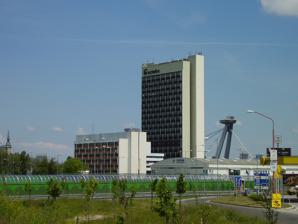
Building: Incheba
Country: Slovakia
Year built: 1967
Convention center in Bratislava, Slovakia Incheba Main Building Incheba Main Building General information Status Completed Location Petržalka , Bratislava , Slovakia Address Viedenská cesta 5, Bratislava 85101 Coordinates 48°08′02″N 17°05′56″E / 48.13384°N 17.09879°E / 48.13384; 17.09879 Completed 1967 Height Roof 85.6 m (281 ft) Technical details Structural system Concrete Floor count 19 Design and construction Architect(s) Vladimír Dedeček Incheba ( Expo ) (formerly stylized as Incheba €XPO ) (abbreviated from ( I )nternational ( CHE )mical ( B )ratislav( A )) is a congress and exposition centre located in the Petržalka borough of Bratislava , Slovakia in SNP bridge 's proximity. It includes multi-use exhibition halls, a parking lot with 4,500 places, a 19-floor 85.6 metres (281 ft) tall main office building and the Incheba Hotel. The fair program is oriented to areas such as construction, tourism, gastronomy, chemical industry, automobile industry, cosmetics, fashion, medical equipment and arts. The Coneco, Incheba, Slovmedica and Slovfarma fairs have been included in the UFI [ fr ] calendar. It is also used for events such as concerts, conferences and tournaments. In 2006, more than a million people visited Incheba, of which 700,000 came to a total of 49 expositions, shows and fairs and 338,000 to other events. Gallery €XPO Arena Incheba Expo See also List of tallest buildings in Slovakia List of tallest buildings in Bratislava References Wikimedia Commons has media related to Incheba Expo .